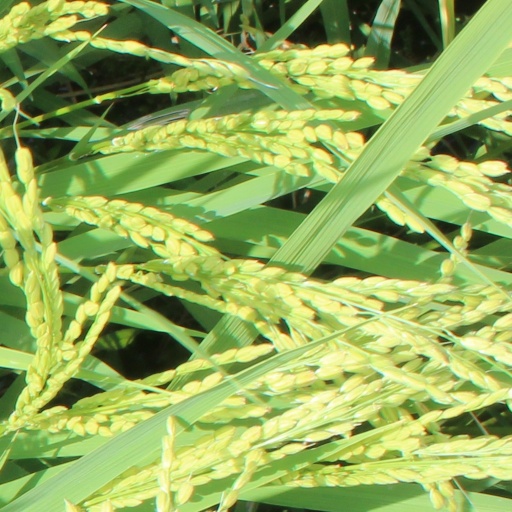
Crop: rice